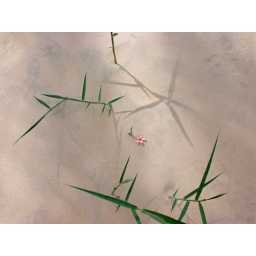
Fallen flower in sand, Taken at a plant nursery,Dammam,Saudi Arabia